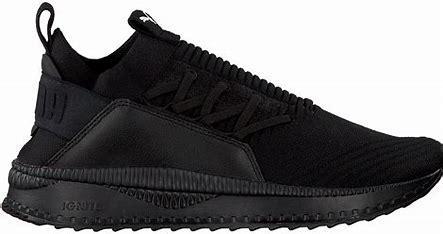
Brand: Puma
Model: Tsugi Jun